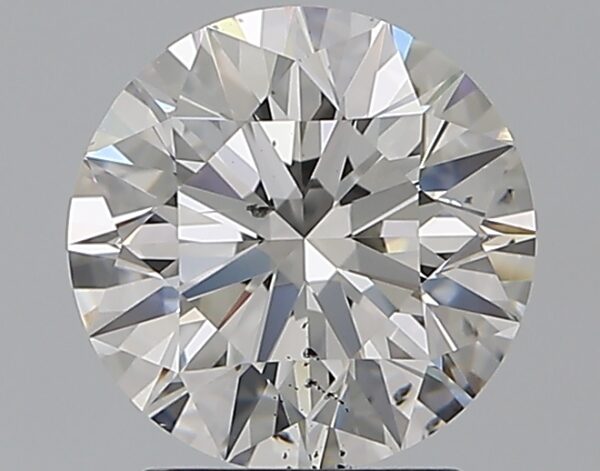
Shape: round
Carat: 2.01
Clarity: SI1
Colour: F
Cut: EX
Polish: EX
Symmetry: EX
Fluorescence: N
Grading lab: GIA
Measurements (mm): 8.05 x 8.07 x 5.04